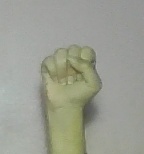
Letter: saad